Tillabéri Region

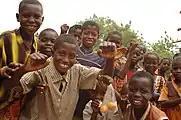
Youth in Kouré village, 2006

As of 2012 the population of the region was 2,722,482. The main ethnolinguistic groups are the Zarma (also referred to as 'Djerma') and Songhai with minority Tuareg, Fulani, and Hausa populations.